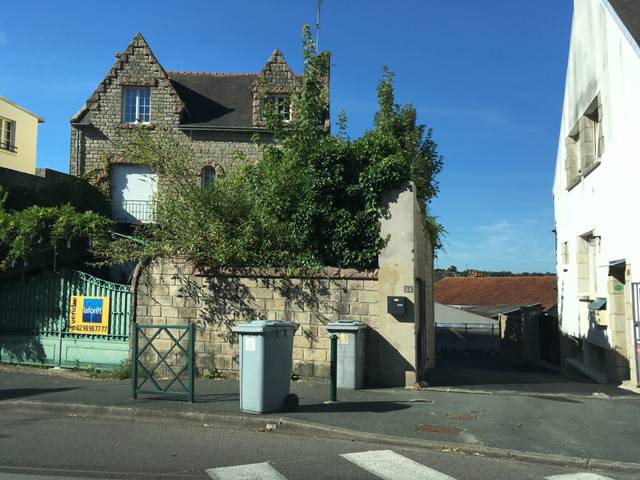
Region: France
Coordinates: 47.993, -4.089